Jedd Jones House

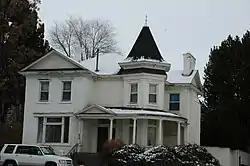

The Jedd Jones House in Malad City, Idaho was built in 1905. It was listed on the National Register of Historic Places in 1979.